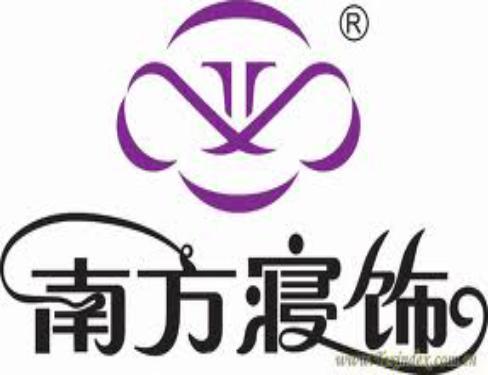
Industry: Necessities